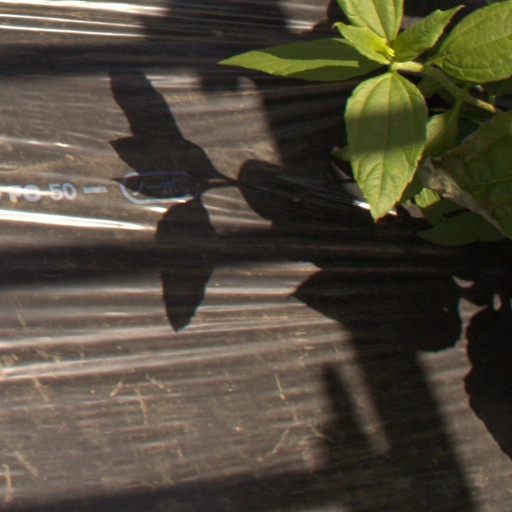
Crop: Jerusalem artichoke